Equestrian at the 1900 Summer Olympics – High jump

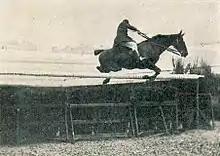
Dominique Gardères during equestrian high jump competition

The high jump was one of five equestrian competitions held in late May and early June 1900 at the International Horse Show in Paris. The event was part of the Exposition Universelle, and later classified as part of the 1900 Summer Olympics. It is the only Olympic Games to date to feature an equestrian high jump competition. Nineteen competitors entered the high jump competition (similar to the modern puissance), although not all details have been discovered.